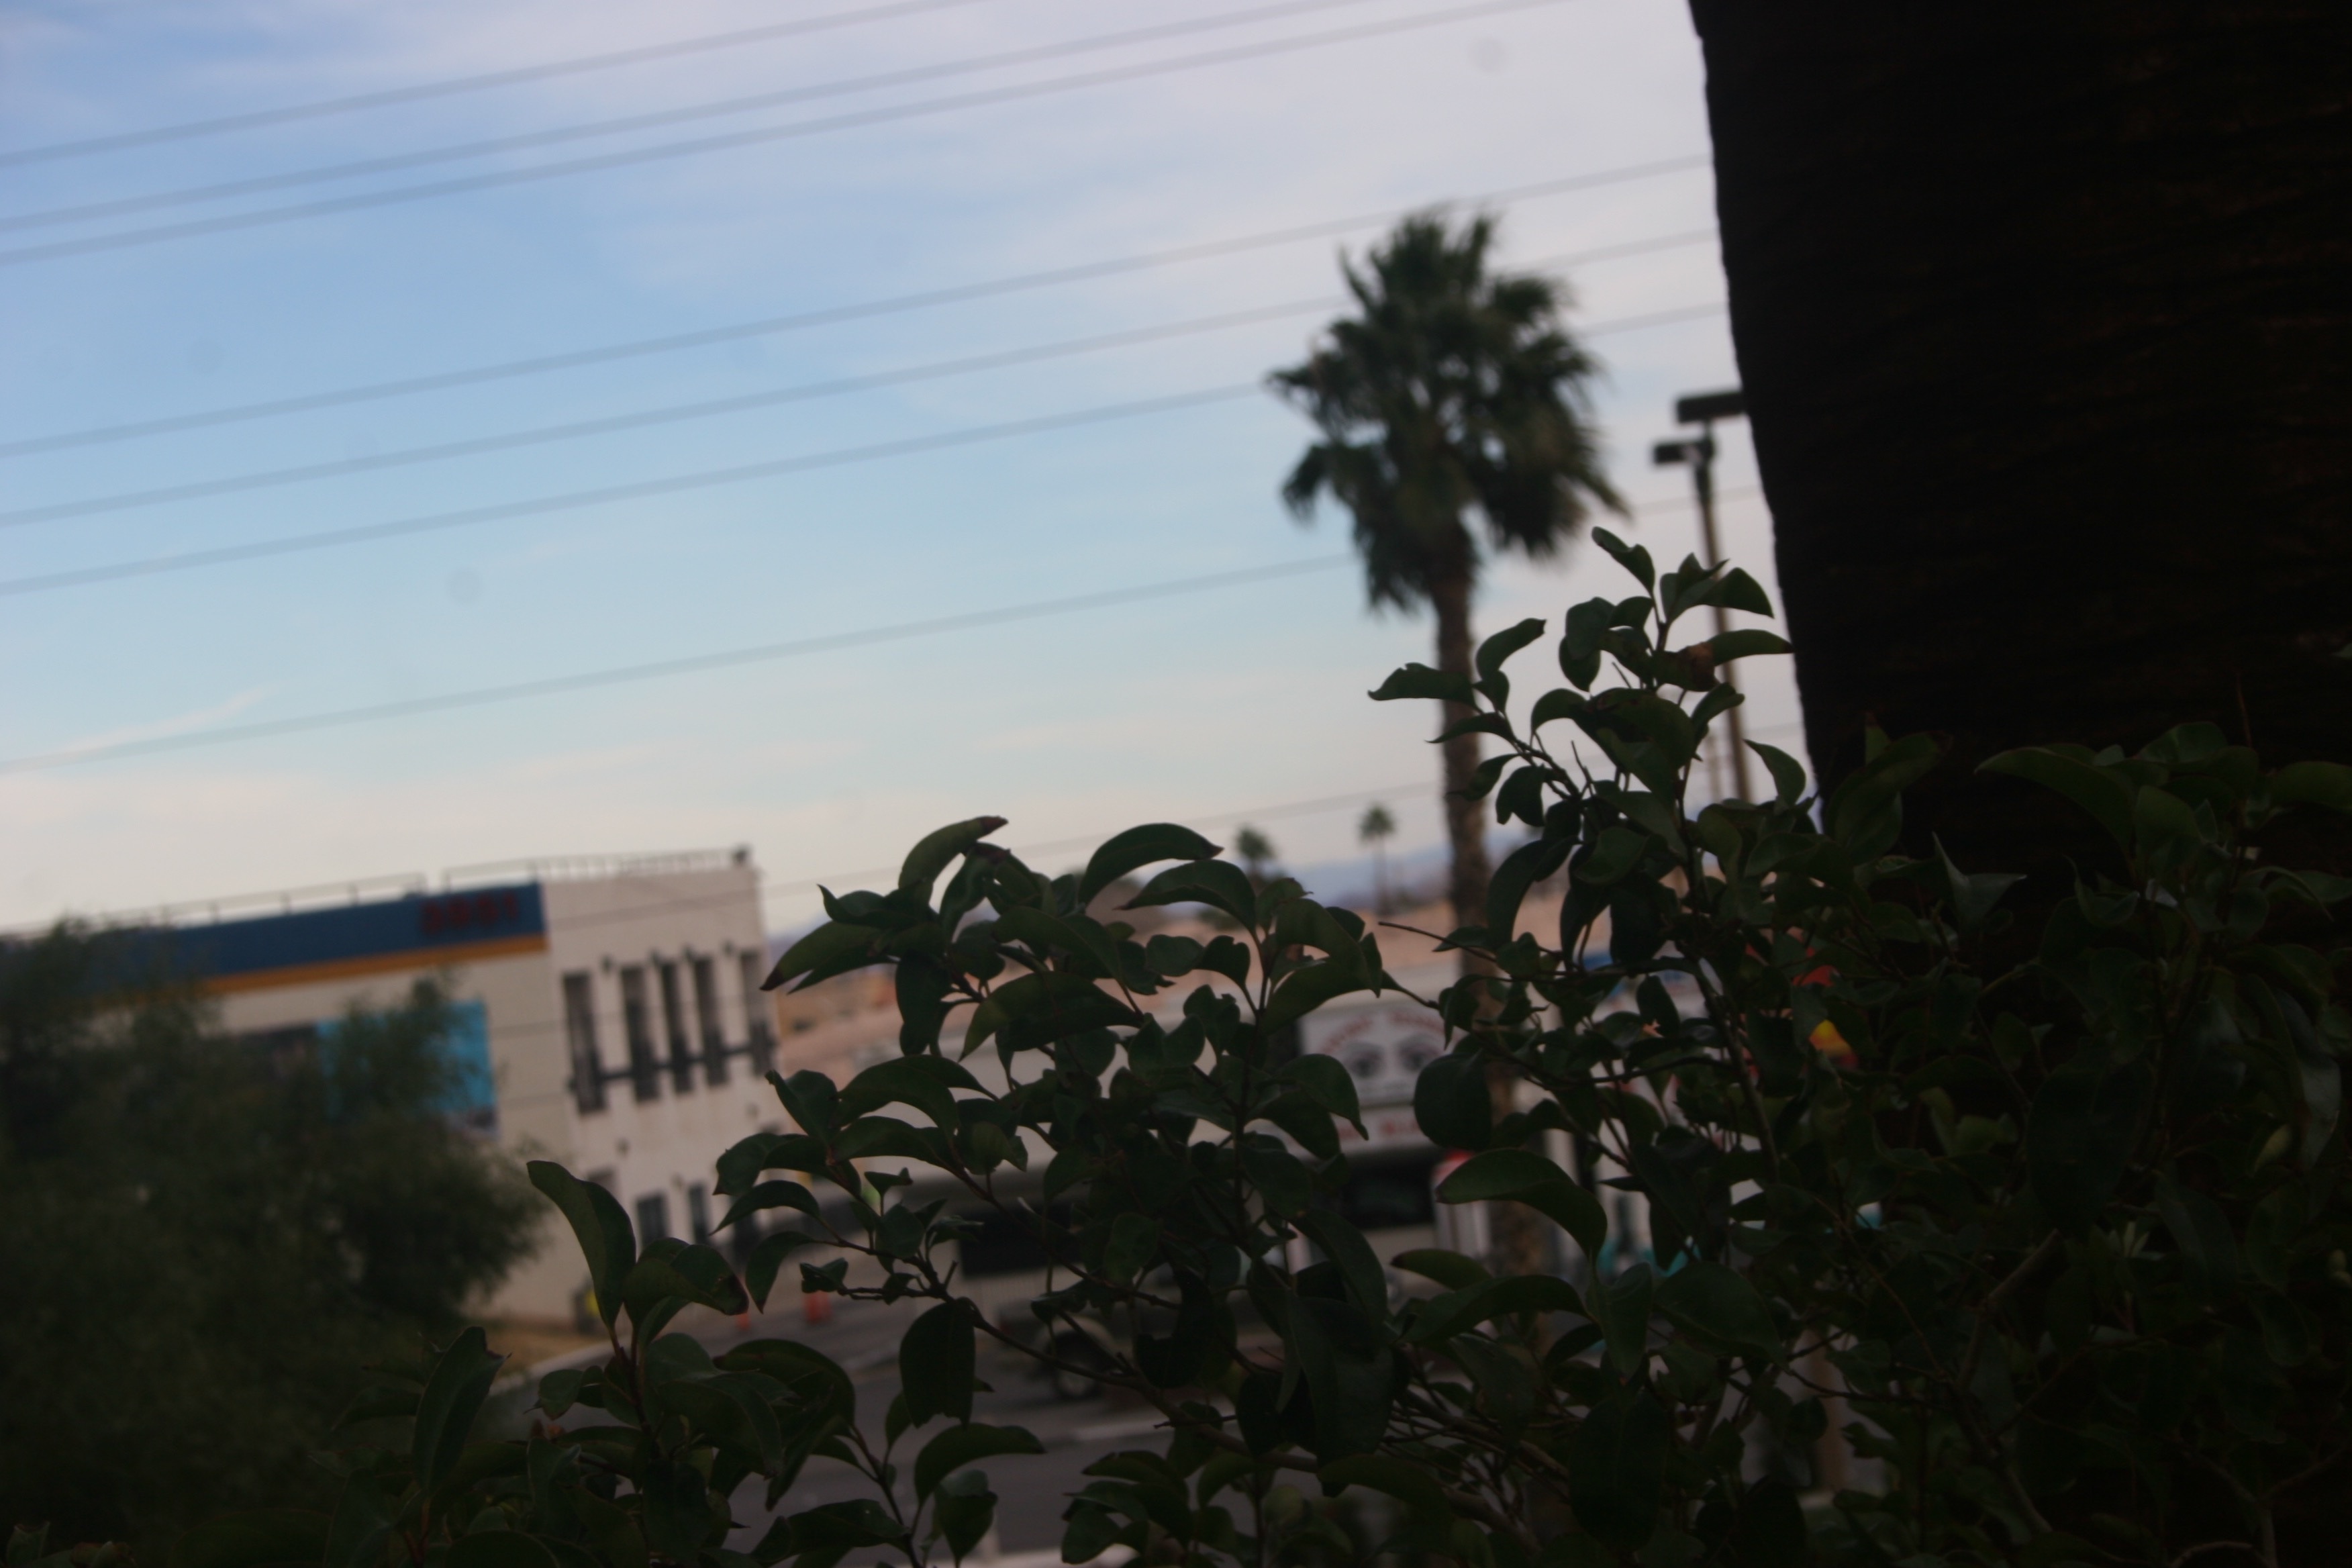
tree, flower